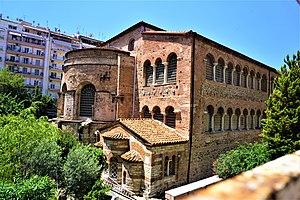
L’église de l'Acheiropoiètos est une église byzantine du Vᵉ siècle, située à Thessalonique. Elle est située sur la rue Agia Sophia, près de l'intersection de la rue Egnatia. C'est l'exemple le plus important des modèles de basiliques paléochrétiennes. Elle donne un aperçu du type d'architecture digne de la civilisation byzantine. L'église est inscrite depuis 1988 sur la liste du patrimoine mondial de l'UNESCO au sein du bien intitulé « Monuments paléochrétiens et byzantins de Thessalonique ». À cette liste, se rajoute Saint Démétrios, la Rotonde ainsi que le Monastère de Latomou.